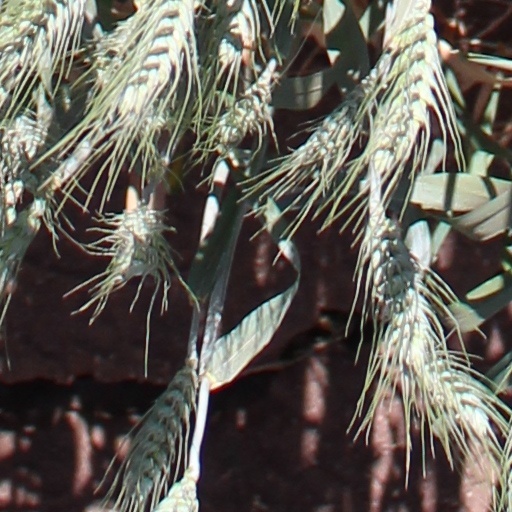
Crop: wheat